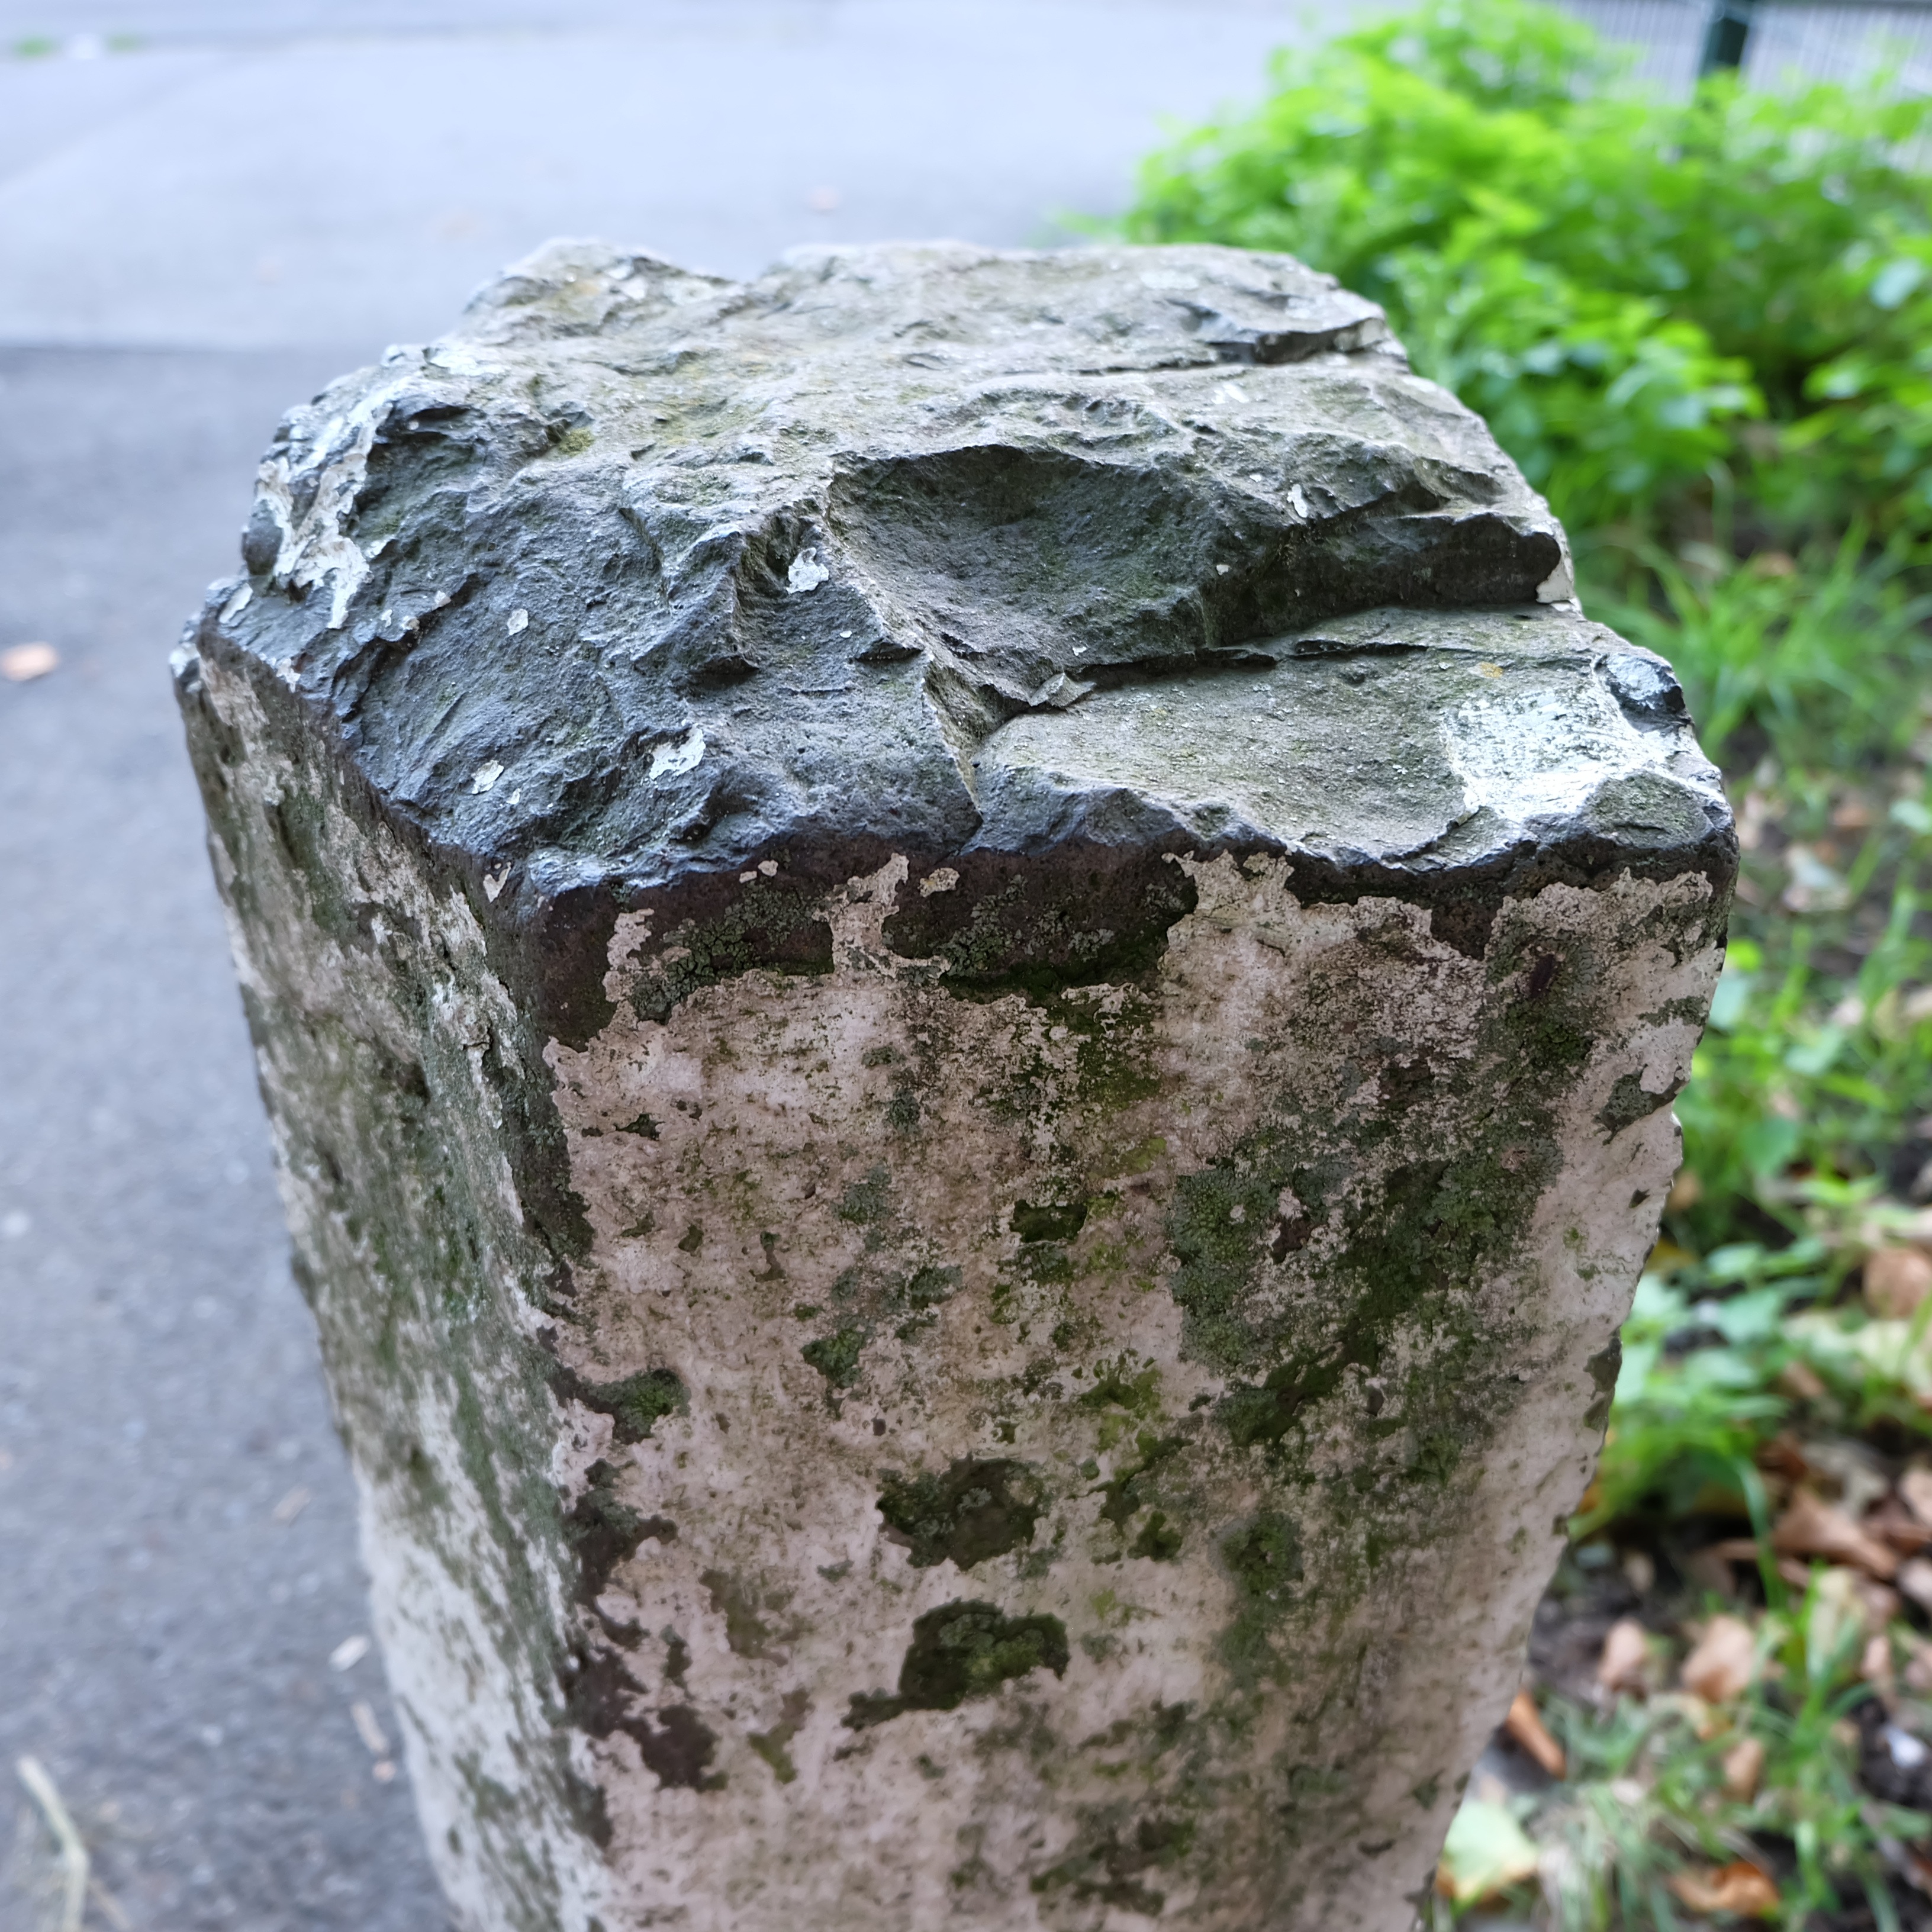
rock, wood, stone, material, geology, boulder, stone pillars, steinalt